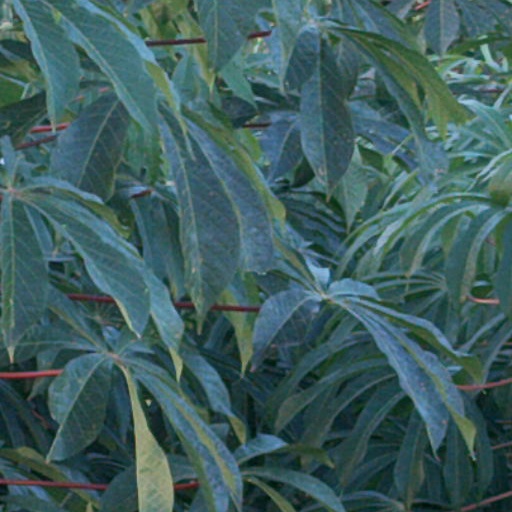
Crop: cassava